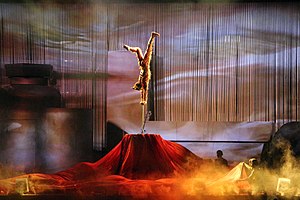
Nycirkus
Optræden af det canadiske nycirkus Cirque du soleil på Expo i 2015
Nycirkus er en scenekunstform, der kombinerer de klassiske cirkusdiscipliner med moderne, scenisk arbejde og eventuel inddragelse af lys-, lyd- og multimedieeffekter samt scenografi.